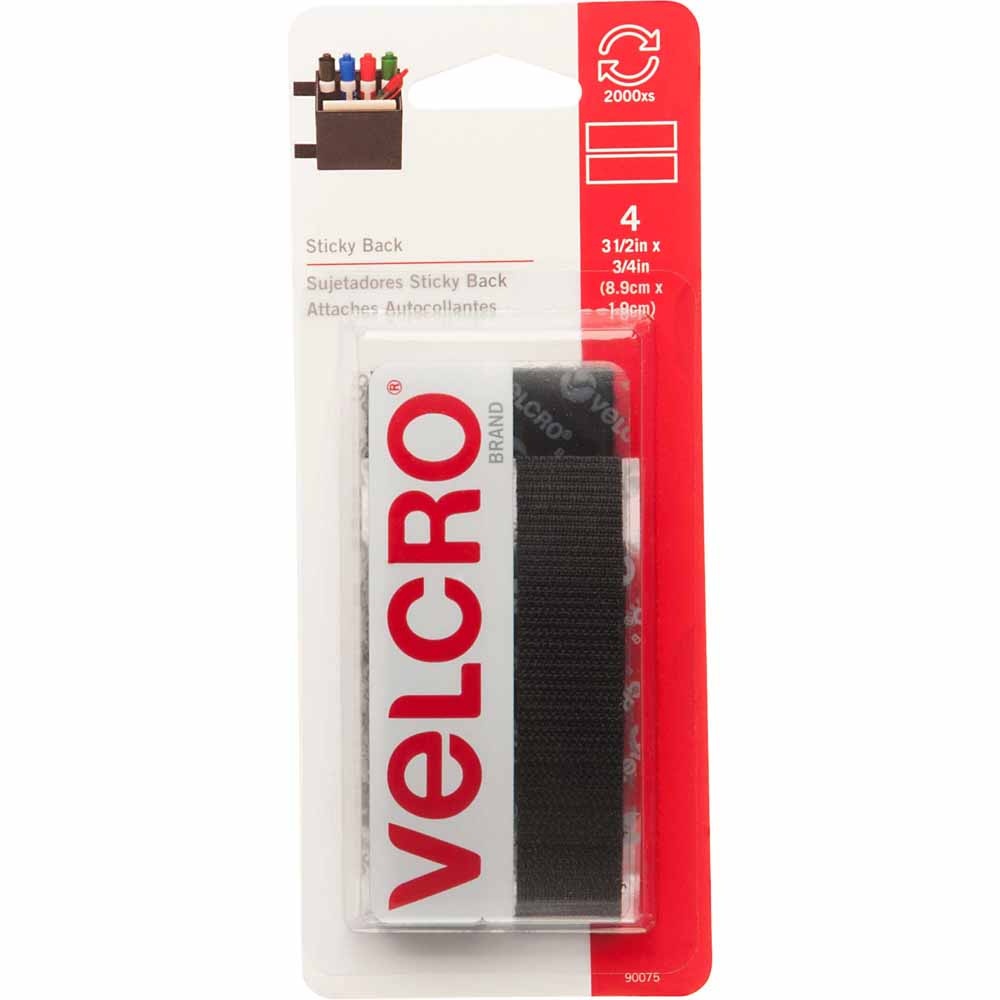
VELCRO Sticky Back Strips Black - 19mm x 9cm - 4 pcs.
VELCRO® adhesive tape, strips and coins give you an array of options for keeping things organized and connected. Perfect for everyday applications, simply Peel & Stick. VELCRO® Brand Sticky Back fasteners are ideal for smooth surfaces and can be used indoors. They are available in squares, coins, strips and tapes. They are a durable long lasting nylon construction.
Brand: Velcro
Category: Arts & Entertainment > Hobbies & Creative Arts > Arts & Crafts > Art & Crafting Materials > Craft Fasteners & Closures > Hook and Loop Fasteners > Adhesive-Backed Hook & Loop Fasteners